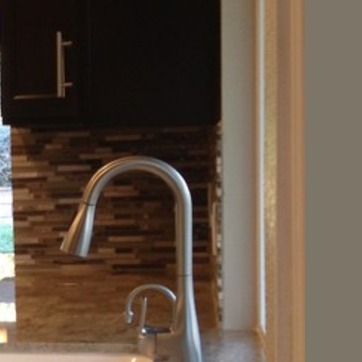
Material: metal